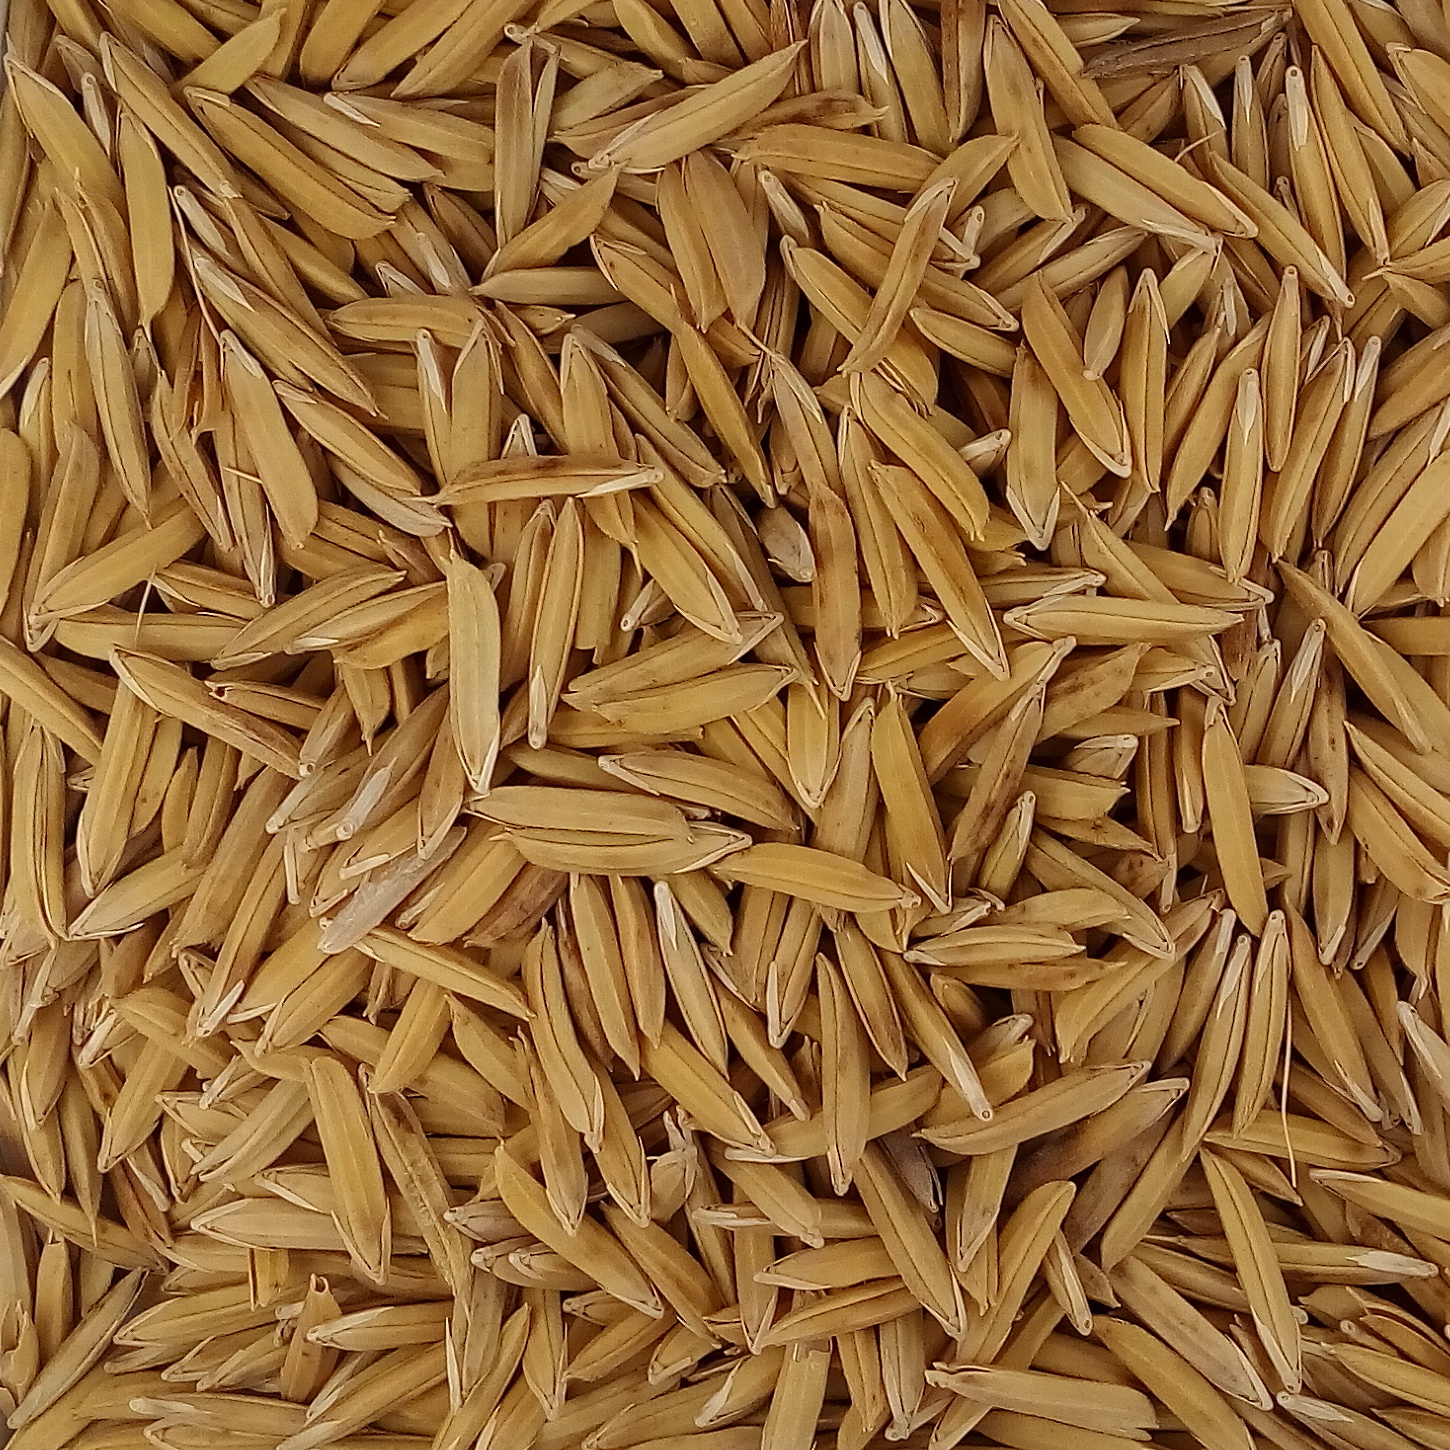
Rice seed variety: 1121